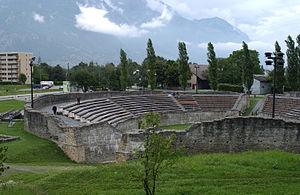
Martigny